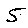
Label: 5